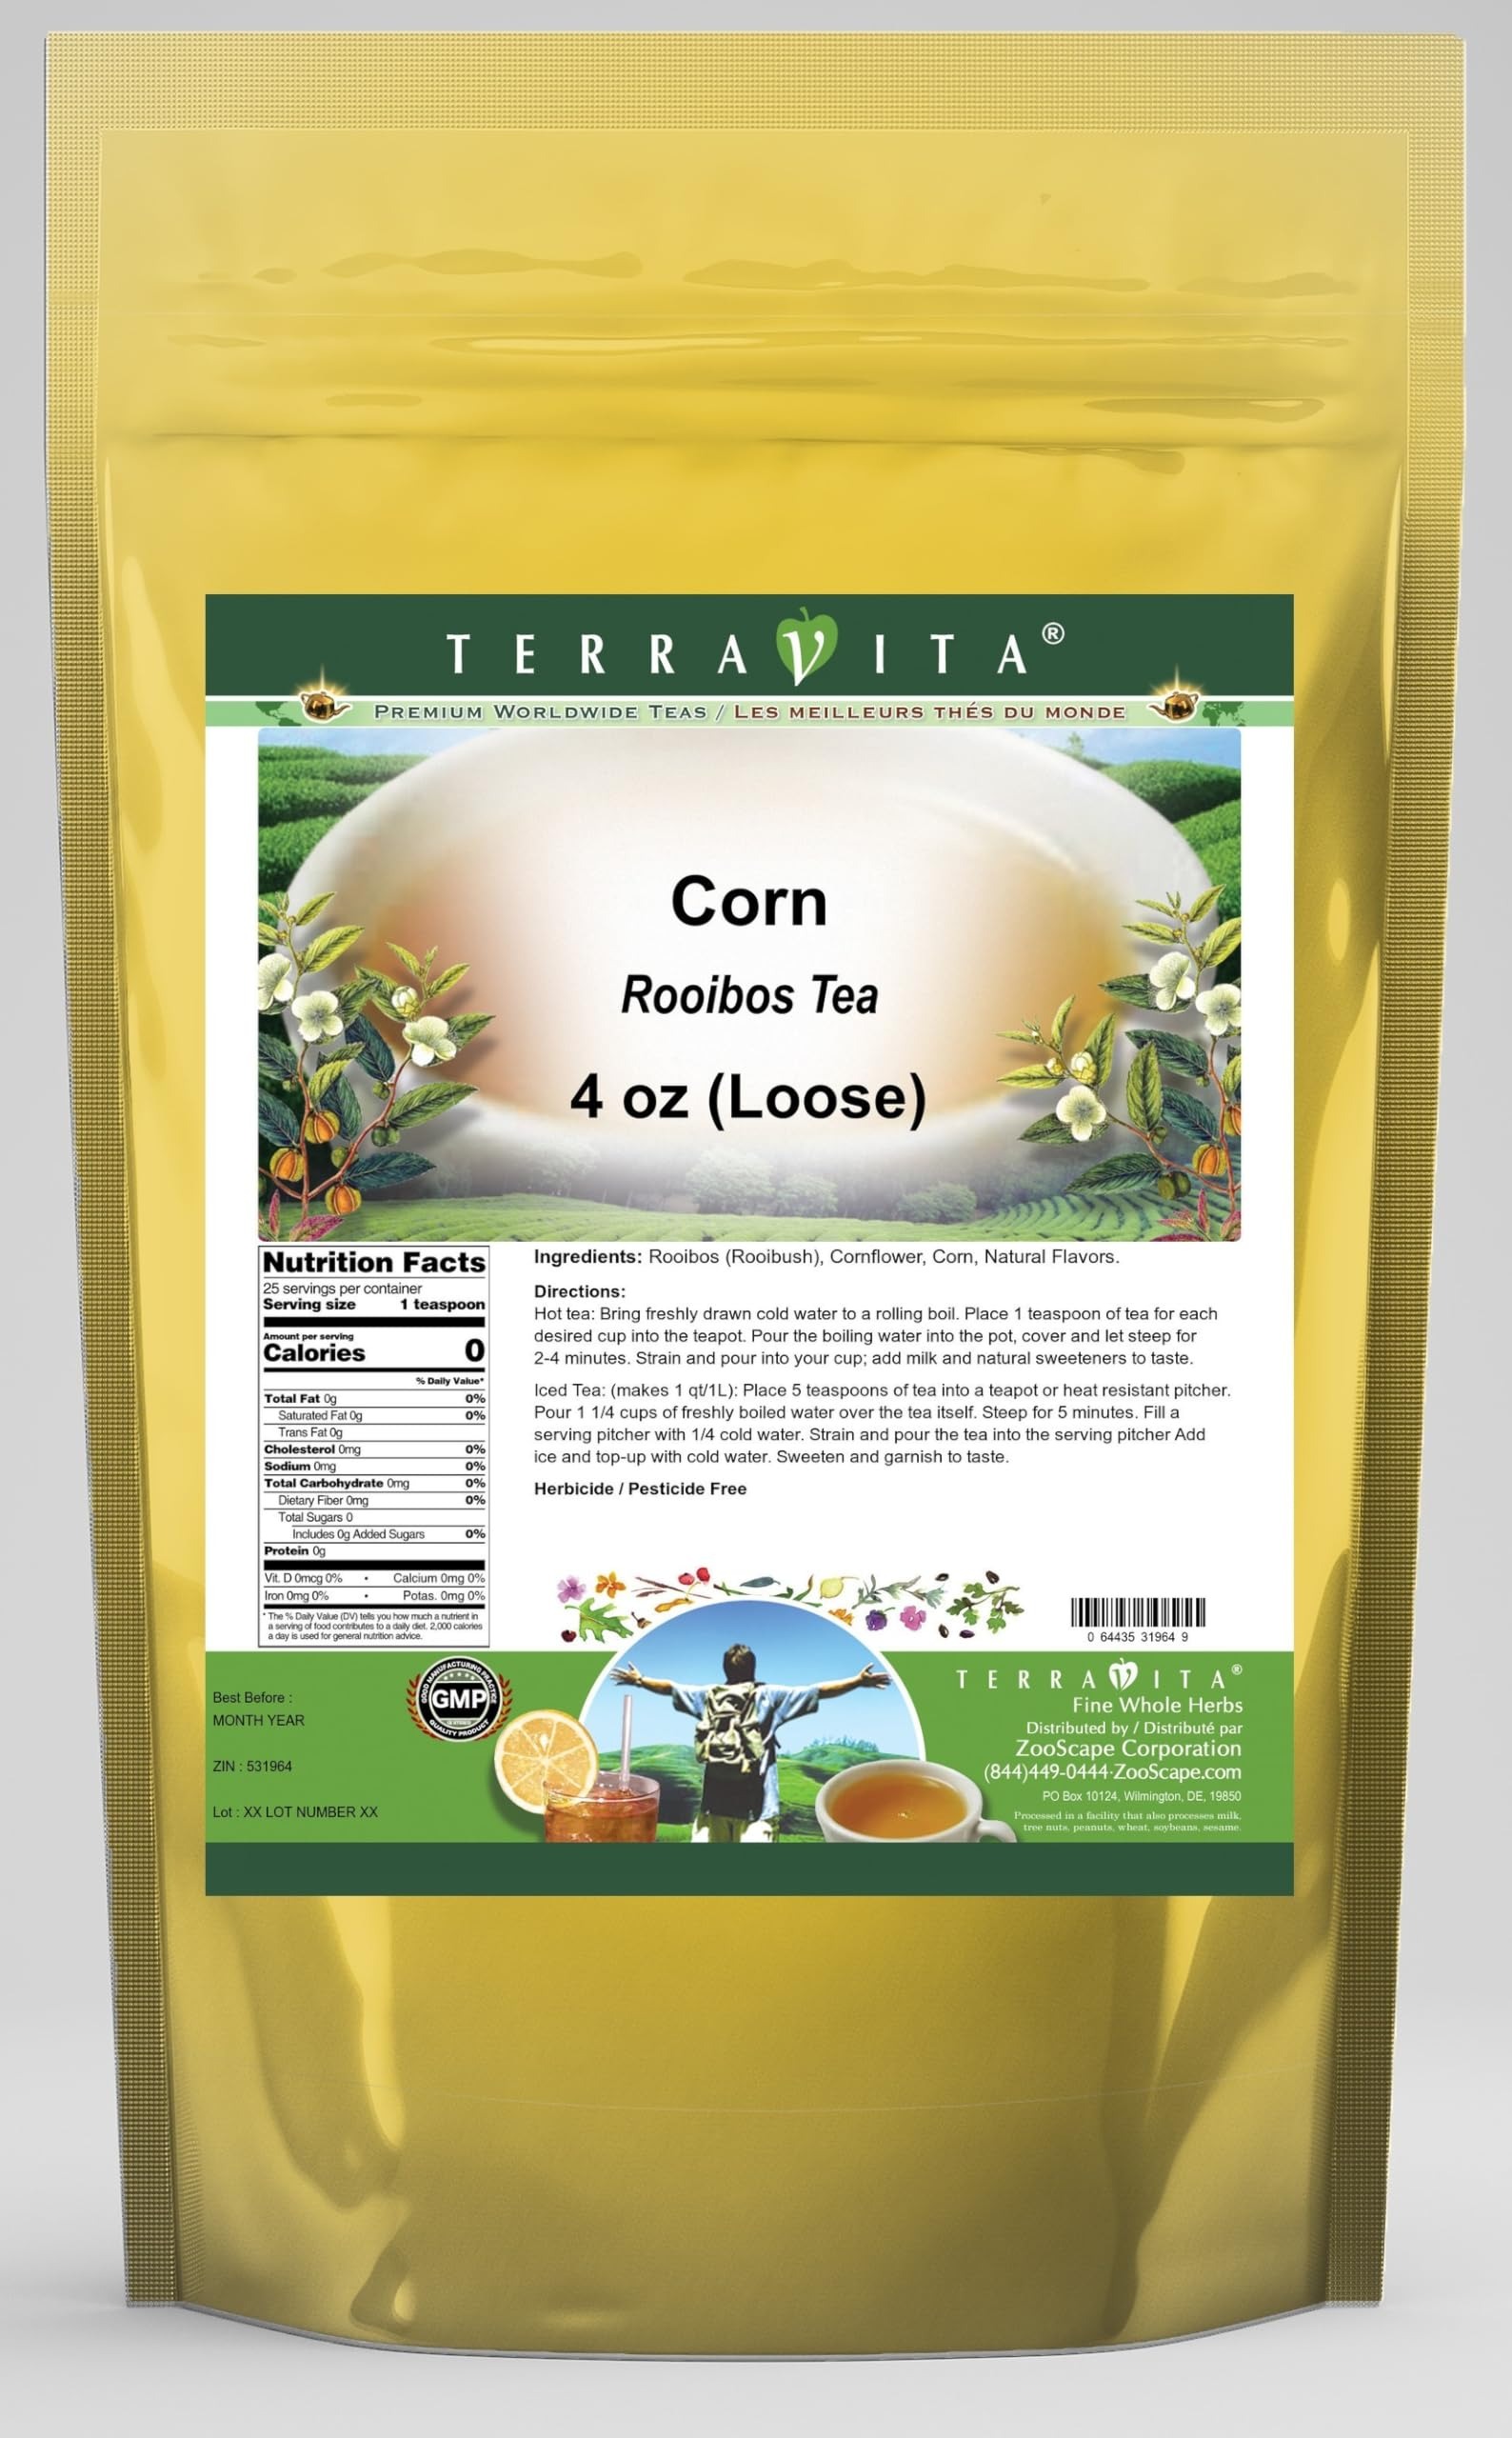
Item Name: Corn Rooibos Tea (Loose) (4 oz, ZIN: 531964)
Bullet Point 1: Our Corn Rooibos Tea is a delightful flavored Rooibos tea with Cornflower that you will really enjoy! The unique Corn aroma and taste is a delight! - Ingredients: Rooibos tea, Cornflower, Corn and Natural Corn Flavor.
Bullet Point 2: No fillers.
Bullet Point 3: Manufacturer: TerraVita
Bullet Point 4: Size: 4 oz
Bullet Point 5: Loose Leaf Rooibos Tea - Packed in a convenient upright pouch!
Product Description: Our Corn Rooibos Tea is a delightful flavored Rooibos tea with Cornflower that you will really enjoy! The unique Corn aroma and taste is a delight! - Ingredients: Rooibos tea, Cornflower, Corn and Natural Corn Flavor. - Hot tea brewing method: Bring freshly drawn cold water to a rolling boil. Place 1 teaspoon of tea for each desired cup into the teapot. Pour the boiling water into the pot, cover and let steep for 2-4 minutes. Strain and pour into your cup; add milk and natural sweeteners to taste. - Iced tea brewing method: (to make 1 liter/quart): Place 5 teaspoons of tea into a teapot or heat resistant pitcher. Pour 1 1/4 cups of freshly boiled water over the tea itself. Steep for 5 minutes. Fill a serving pitcher with 1/4 cold water. Strain and pour the tea into the serving pitcher Add ice and top-up with cold water. Sweeten and garnish to taste. - TerraVita is an exclusive line of premium-quality, natural source products that use only the finest, purest and most potent ingredients found around the world. TerraVita is hallmarked by the highest possible standards of purity, potency, stability and freshness. All of our products are prepared with the highest elements of quality control, from raw materials through the entire manufacturing process, up to and including the moment that the bottles or bags are sealed for freshness and shipped out to you. Our highest possible standards are certified by independent laboratories and backed by our personal guarantee. - TerraVita exists to meet and ensure your family's health and wellness without the harmful effects of chemicals and health products. We strive to make all of our products affordable and reliable and are constantly searching the market to maintain our affordability and to look for new ways to serve you and the ones
Value: 4.0
Unit: Ounce

Price: 17.97